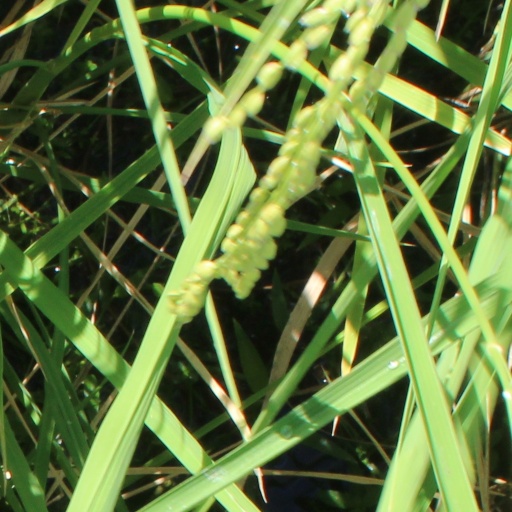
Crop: rice